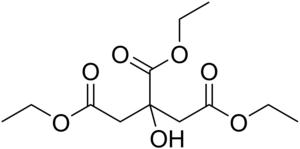
Le citrate de triéthyle est un ester de l'acide citrique.